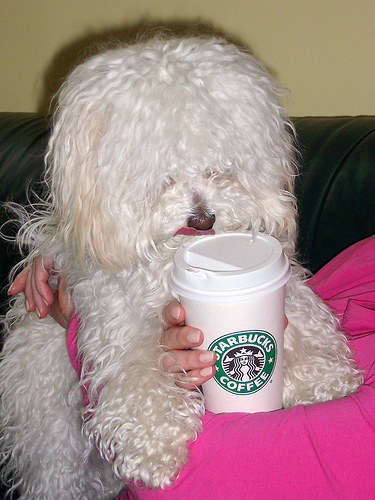
Animal: dog
Breed: havanese